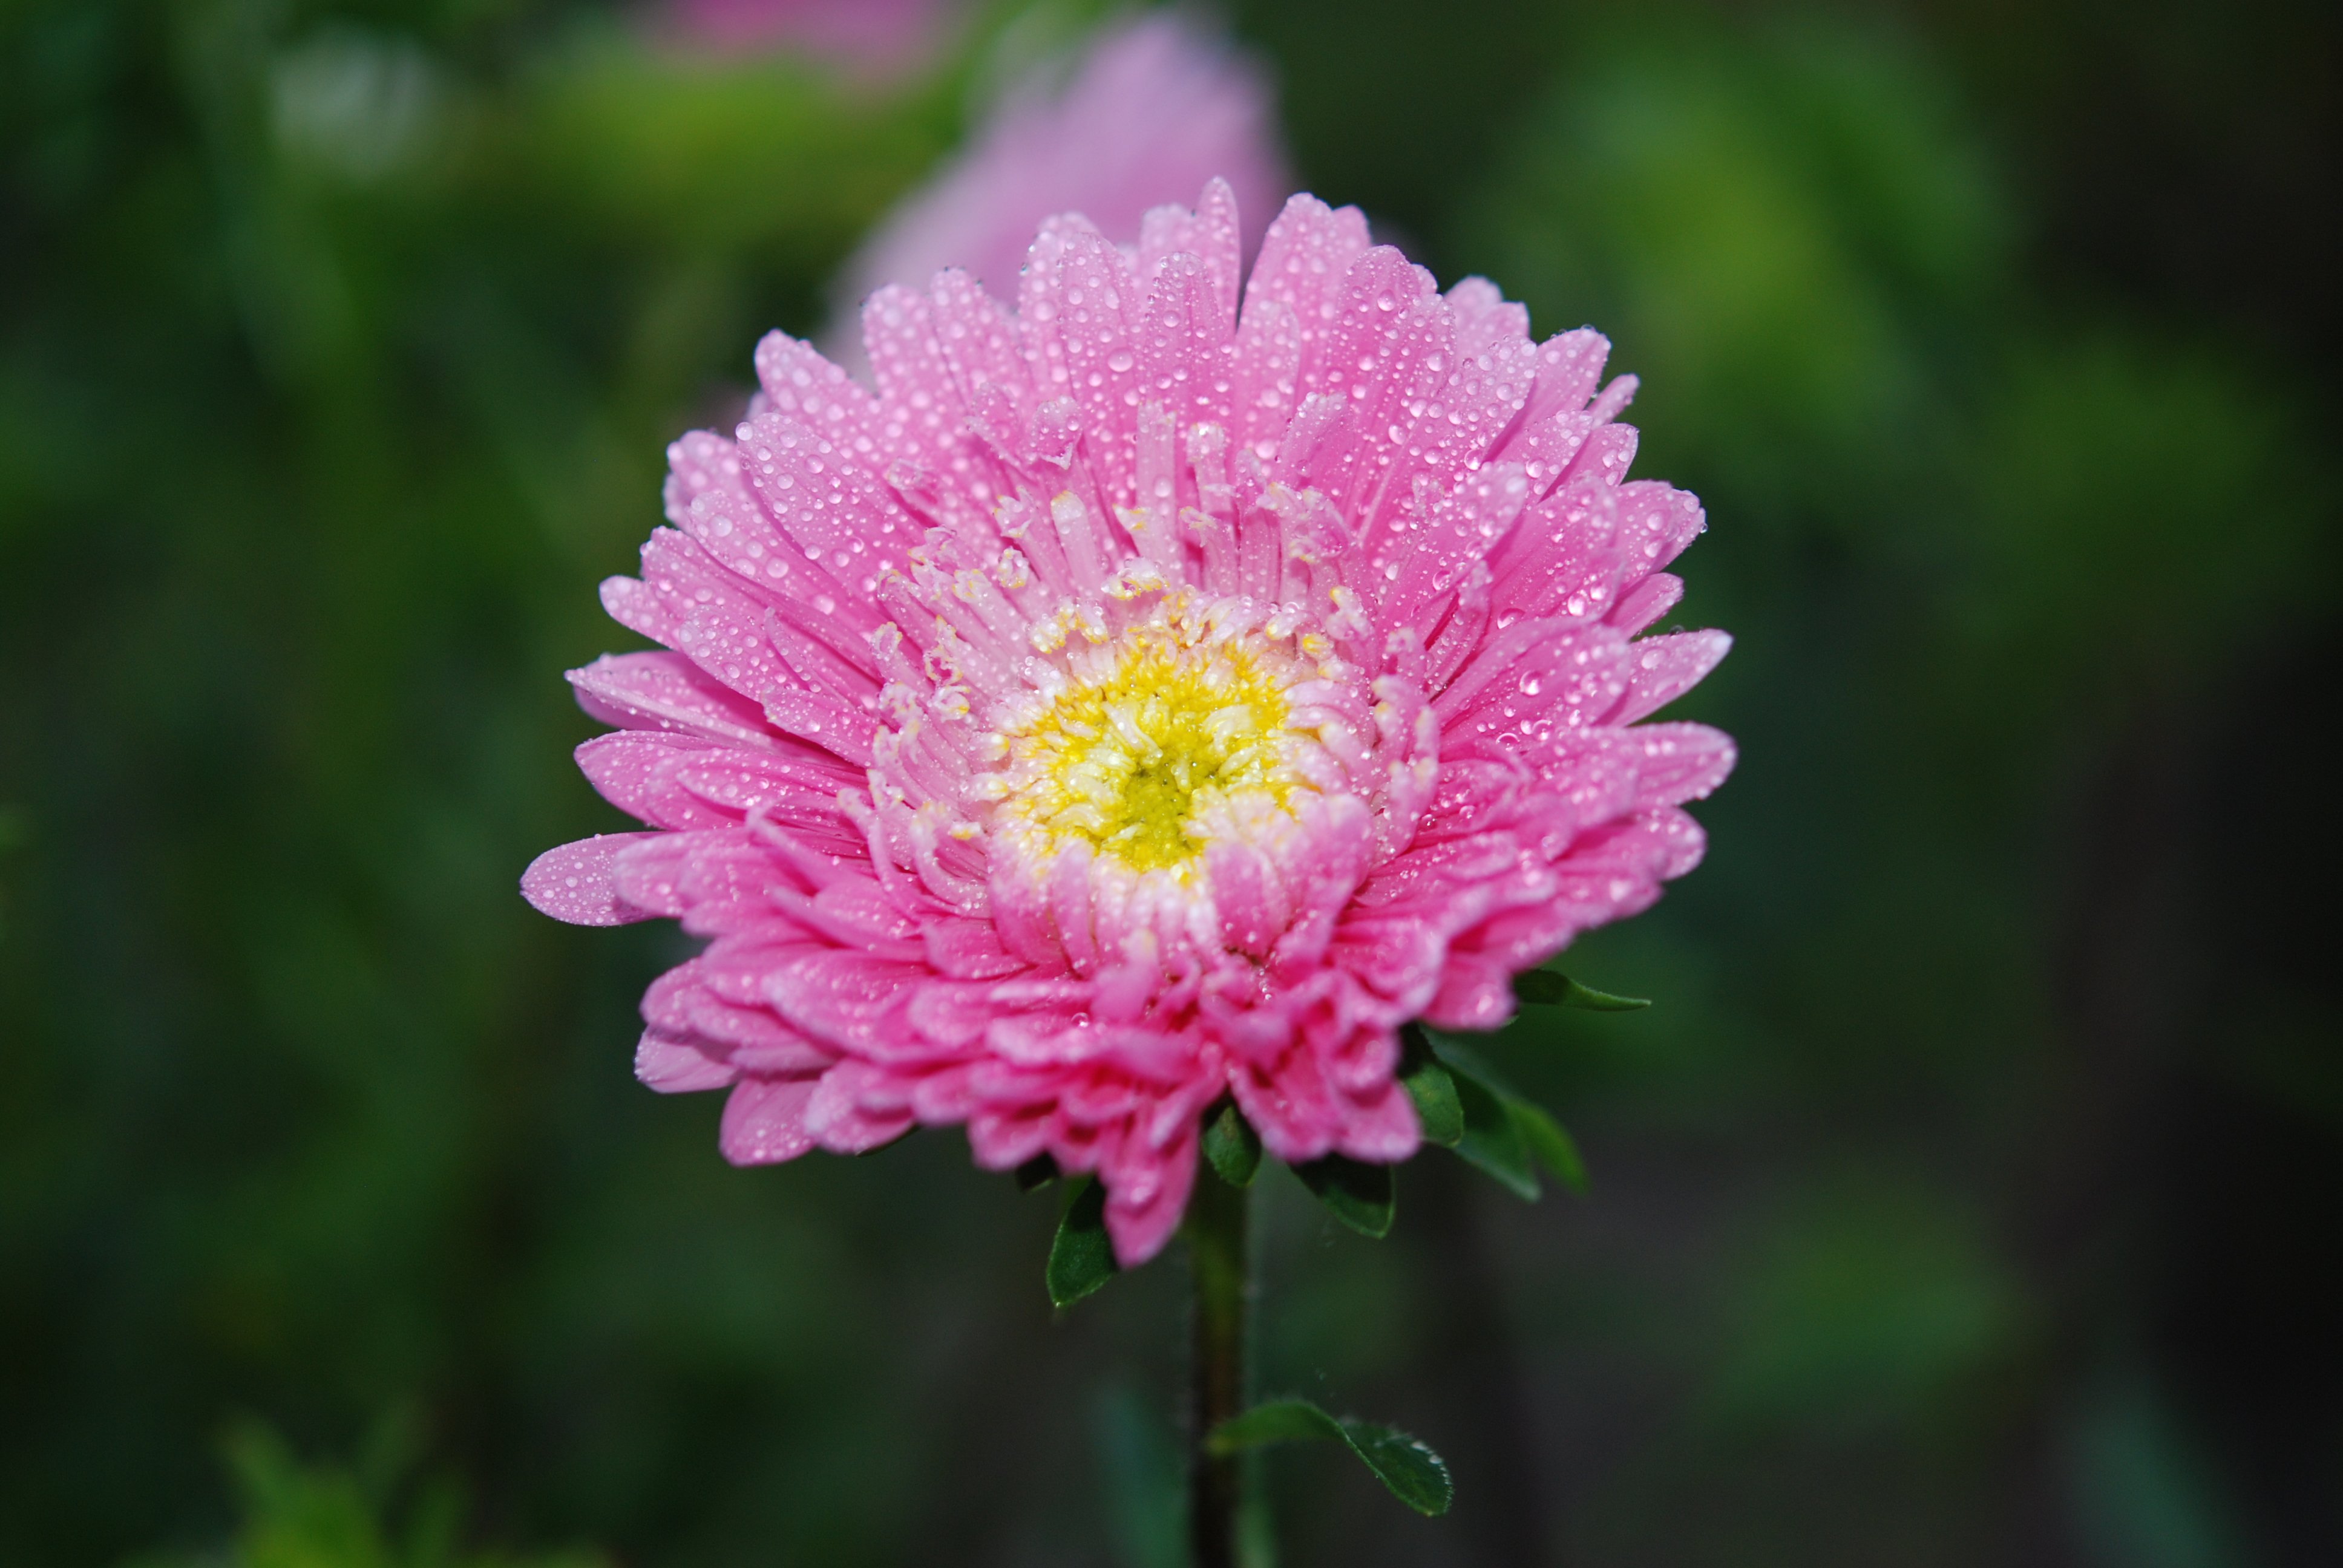
nature, blossom, plant, flower, petal, daisy, rose, pink, flora, wildflower, lilac, macro photography, flowering plant, daisy family, annual plant, plant stem, land plant, drops plant